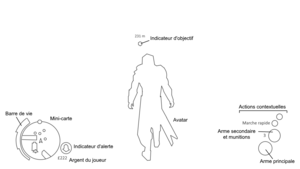
Interface du jeu Assassin's Creed III Basé sur : http://image.jeuxvideo.com/images/p3/a/s/assassin-s-creed-iii-playstation-3-ps3-1351611357-282.jpg
Assassin's Creed III est un jeu vidéo d'action-aventure et d'infiltration développé par Ubisoft Montréal et édité par la société Ubisoft fin 2012 sur PlayStation 3, Wii U et Xbox 360 ainsi que sur PC sous système Windows. Il est également disponible en version remasterisée sur PlayStation 4 et Xbox One le 29 mars 2019, inclus dans le season pass du dernier titre en date de la saga, c'est-à-dire Assassin's Creed Odyssey, ou en édition physique, et sur Nintendo Switch le 21 mai 2019. Cette version comprend le DLC La Tyrannie du roi Washington et Assassin's Creed: Liberation. C'est le cinquième jeu principal de la série Assassin's Creed et la suite directe de Assassin's Creed Revelations qui concluait les aventures d'Ezio Auditore.